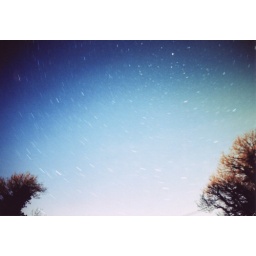
... makes you think standing in a freezing Kerry field in the middle of the night is a good idea.